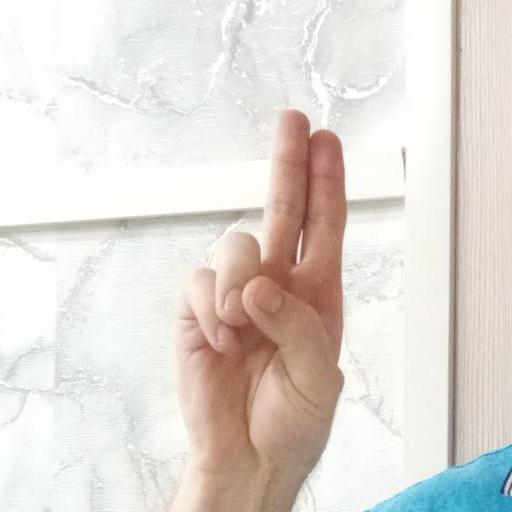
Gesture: two_up